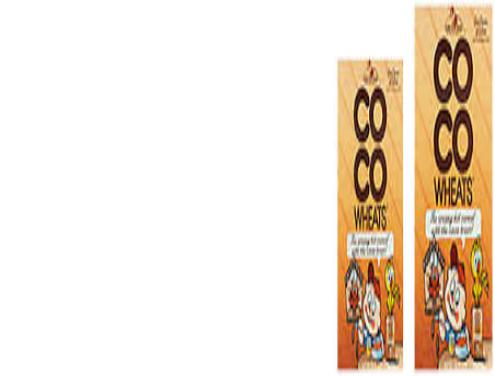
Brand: CoCo Wheats
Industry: Food